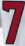
Number: 7